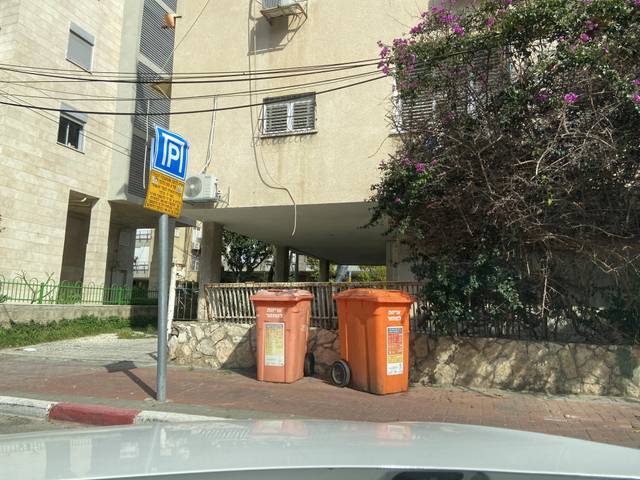
Region: Israel
Coordinates: 31.965, 34.793